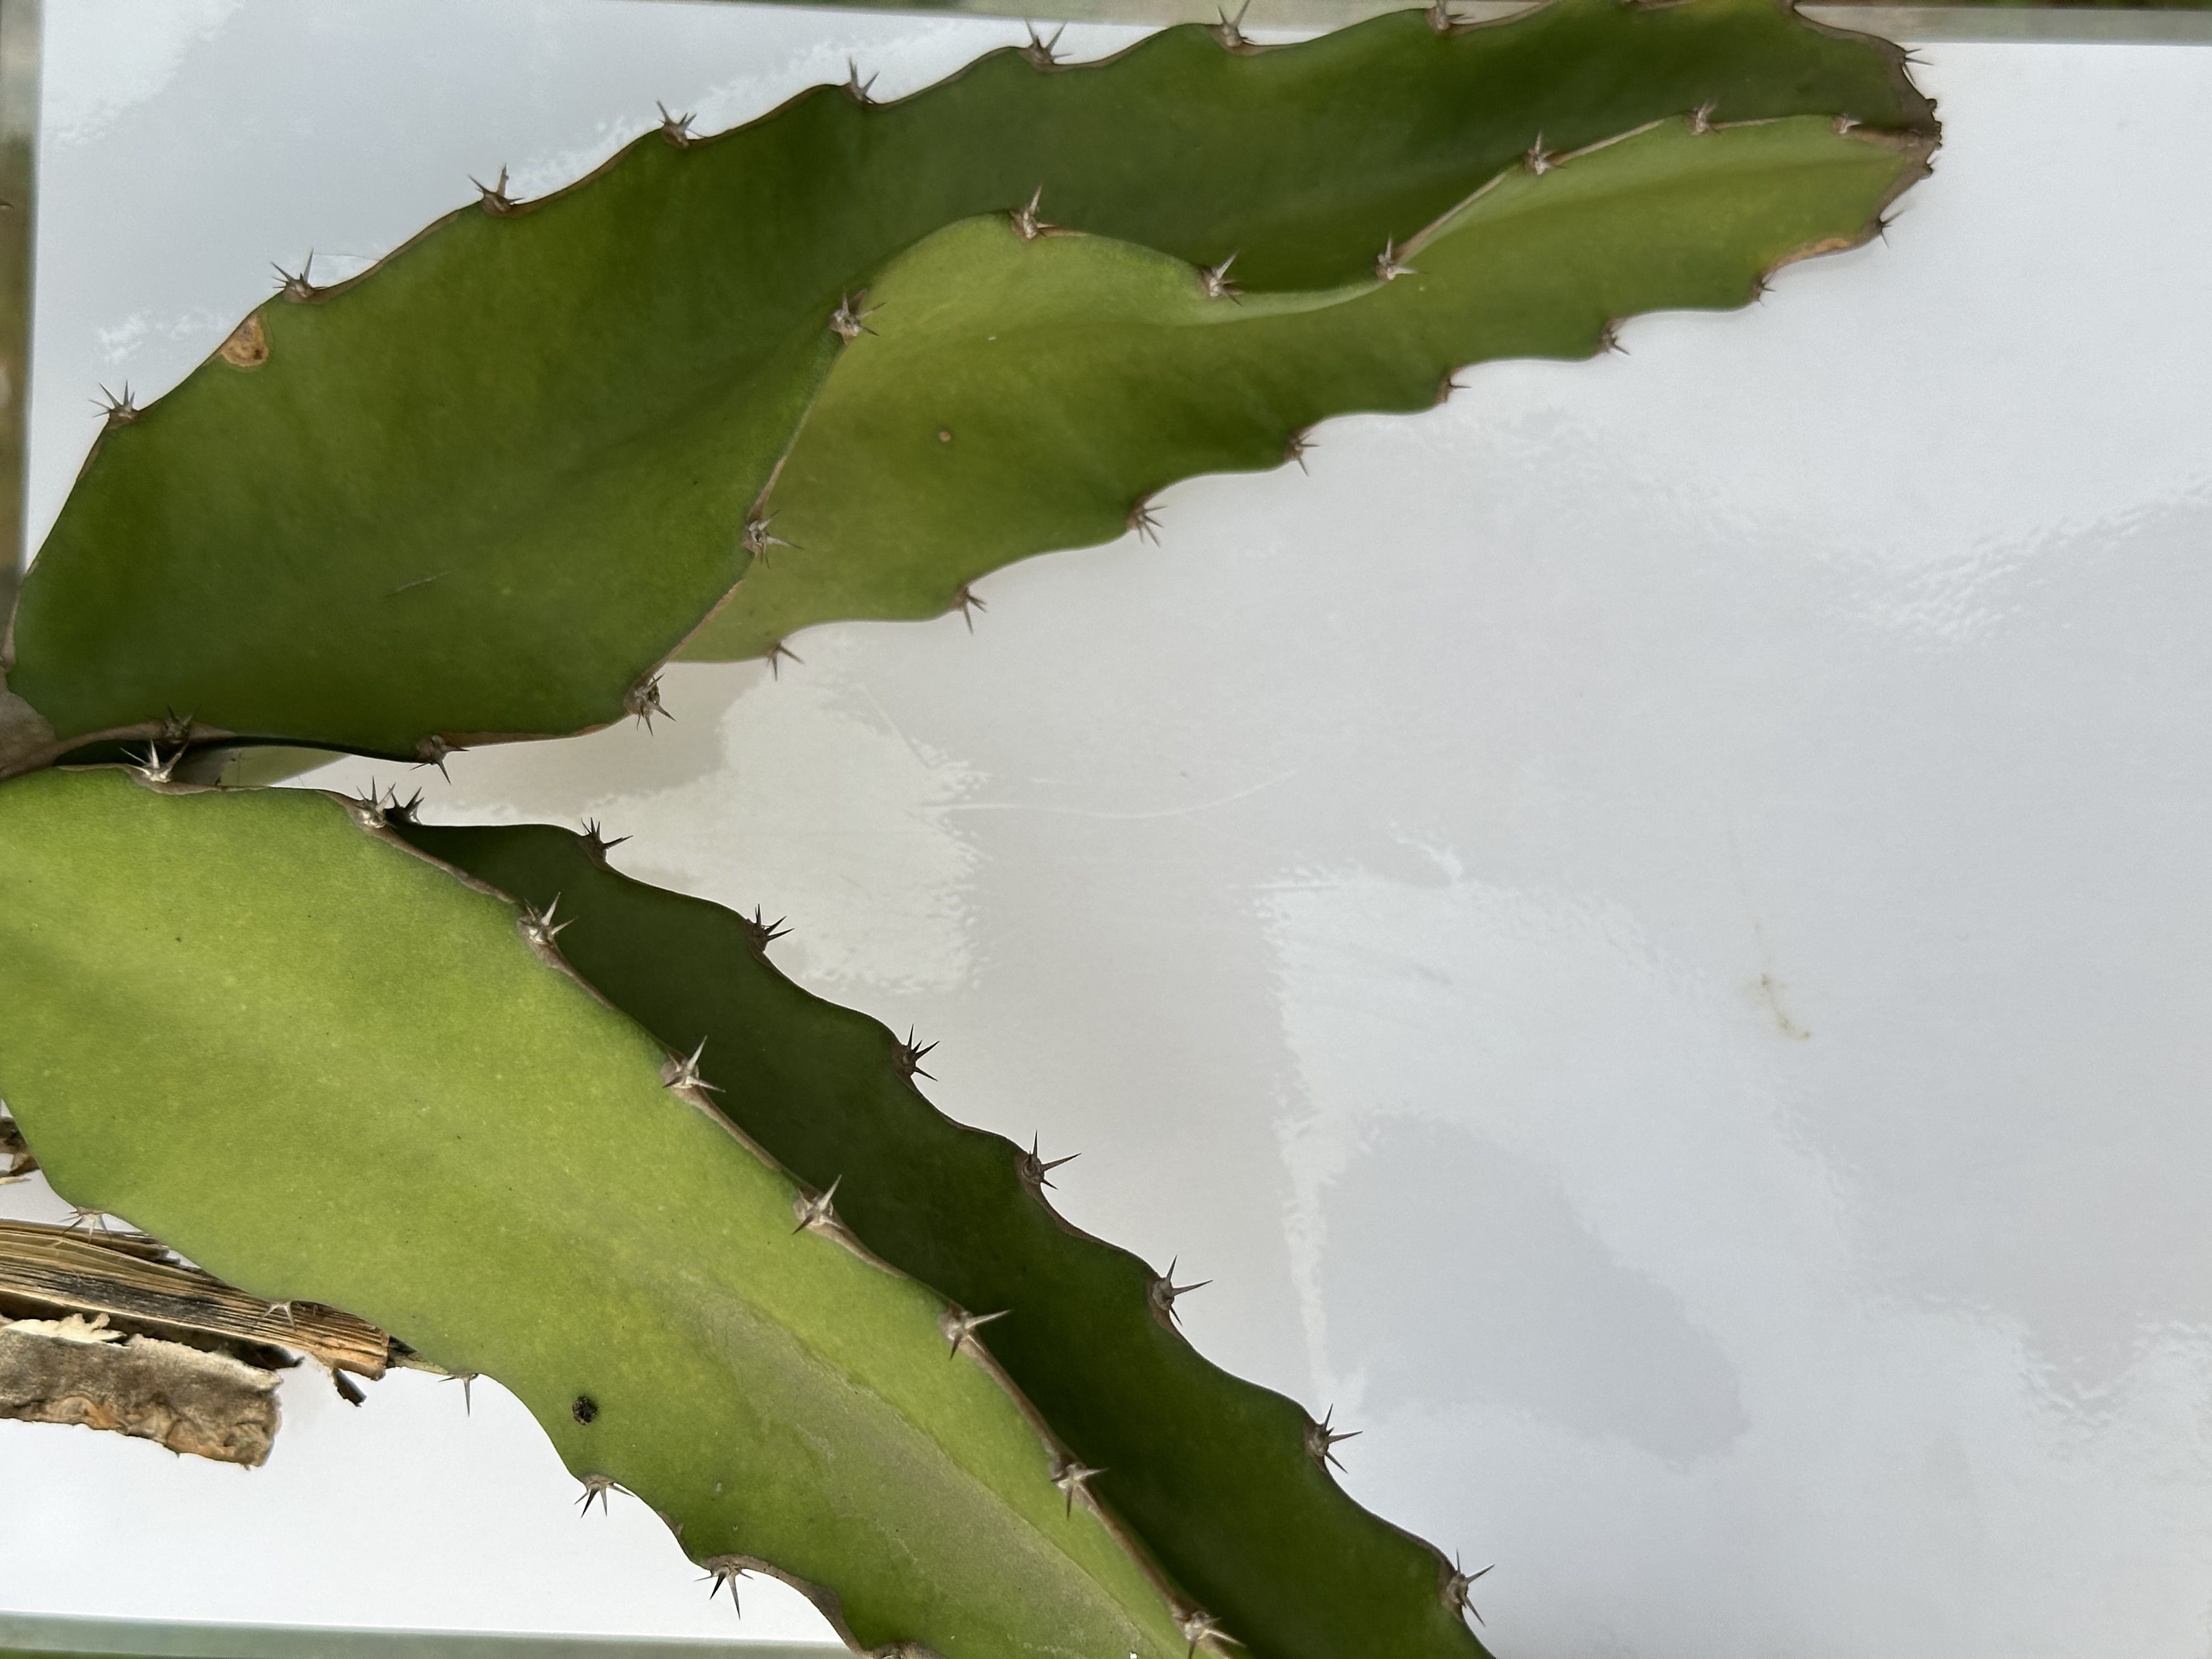
Label: Good leaf